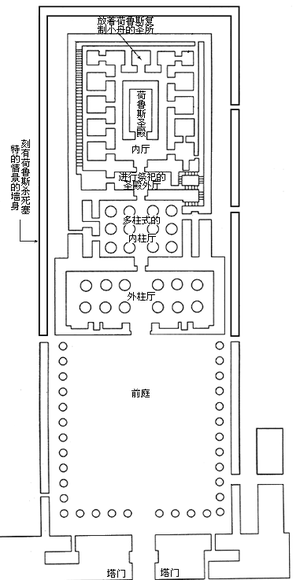
Plan du Temple d'Edfou, (Égypte). Simp. Chinese Edition. 中文（简体）‎: 伊德富神庙（埃及）平面图（简）。 中文（繁體）‎: 伊德富神廟（埃及）平面圖（簡）。